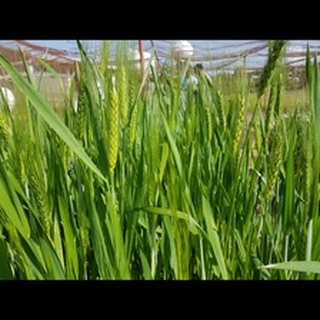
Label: healthy_wheat